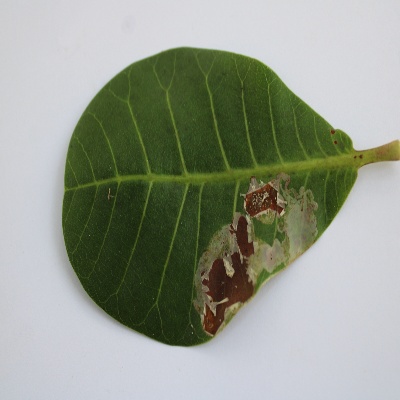
Crop: Cashew
Condition: leaf miner